Parkstown

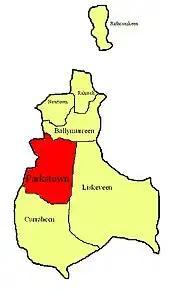
Location of Parkstown in the civil parish of Ballymoreen

Parkstown is a townland in County Tipperary in Ireland. Occupying 624 acres, it is located in the civil parish of Ballymoreen in the barony of Eliogarty in the poor law union of Thurles.